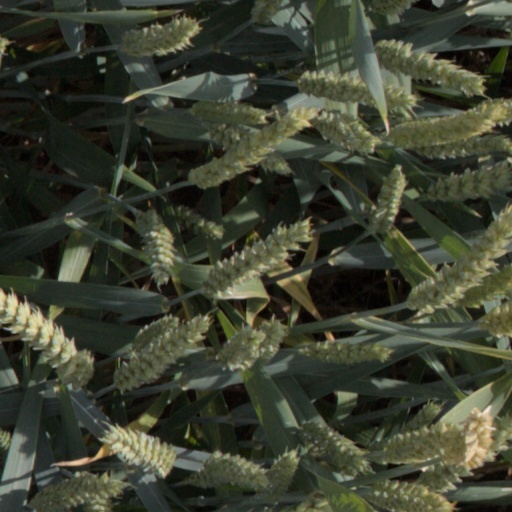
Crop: wheat